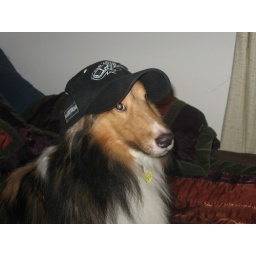
dogs in hats 008